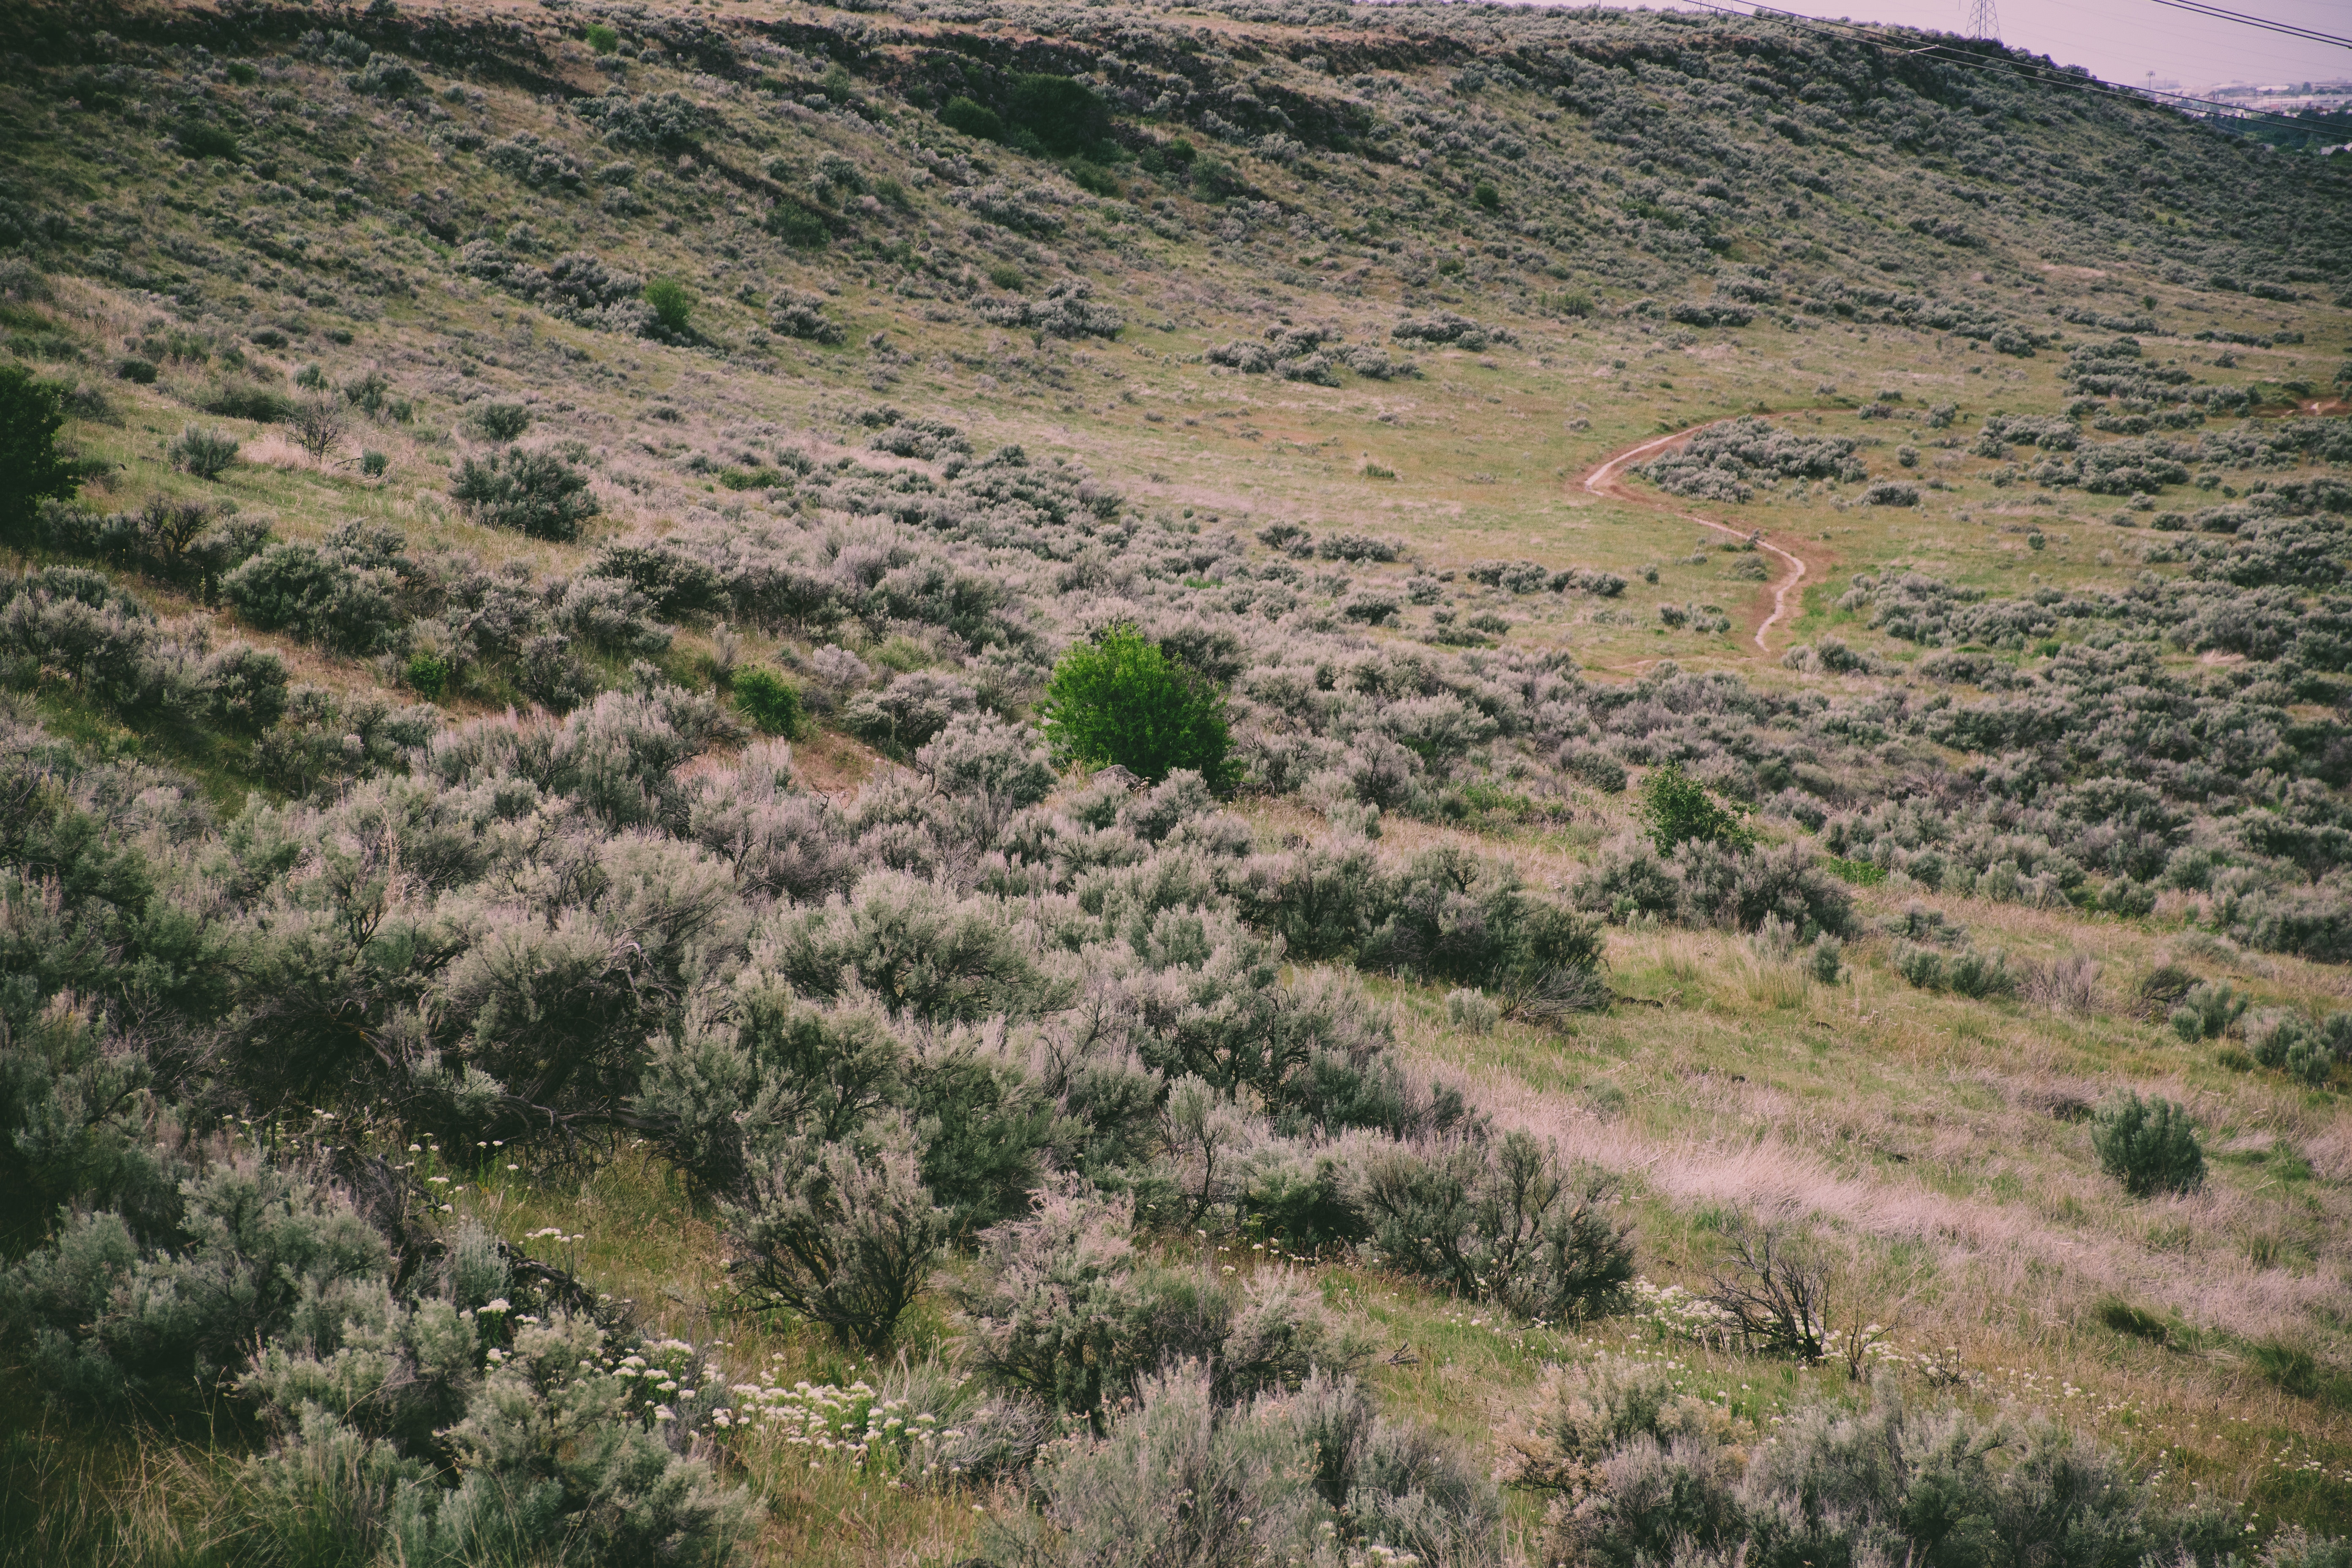
vegetation, shrubland, plant community, mountainous landforms, chaparral, wilderness, natural environment, hill, grassland, highland, ecoregion, biome, mountain, grass, tree, geology, landscape, terrain, rural area, fell, rock, forest, steppe, plant, ridge, outcrop, national park, trail, soil, road, hill station, pasture, badlands, escarpment, plateau, wildflower, plain